Kirkdale railway station

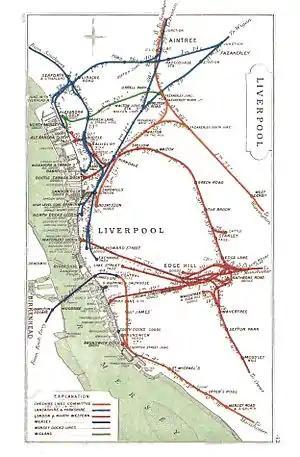
A 1909 map showing Kirkdale station

Kirkdale railway station is a railway station in Kirkdale, Liverpool, England, located to the north of the city centre on the Northern Line of the Merseyrail network. It acts as the interchange between the branches to Kirkby and Ormskirk; these lines diverge just north of the station.